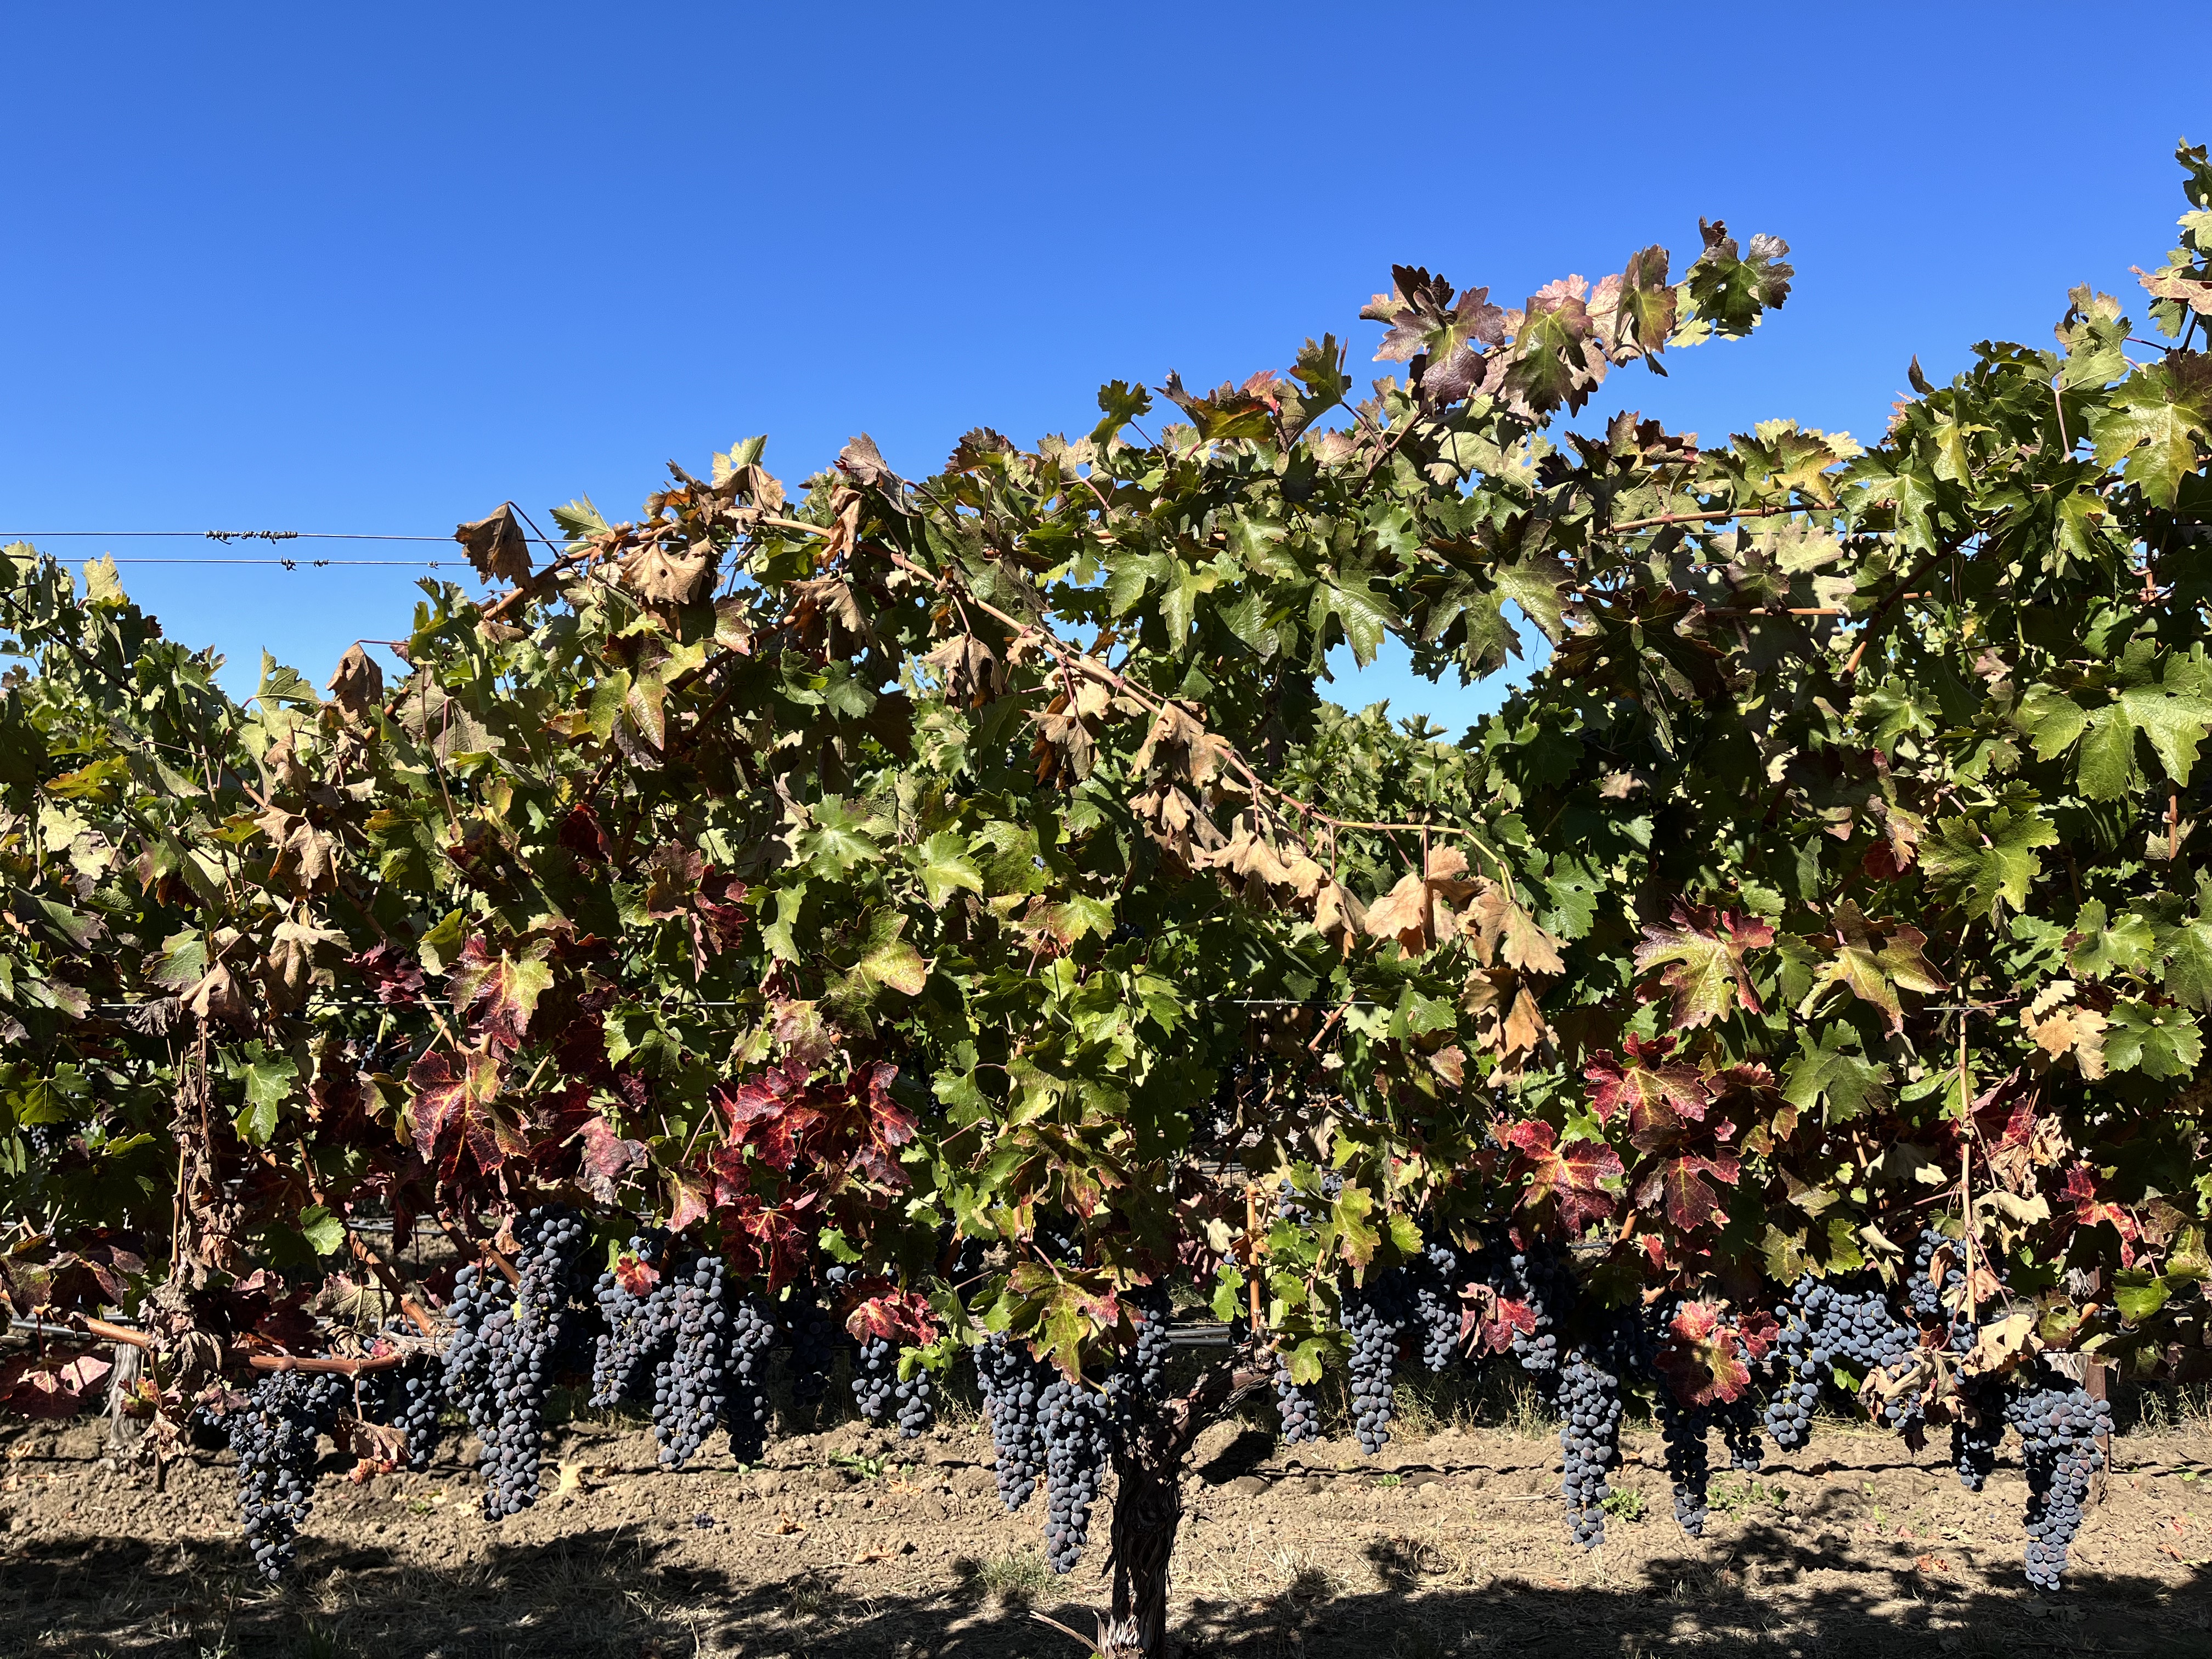
Label: Red Blotch